Beatrice Ethel Lithiby

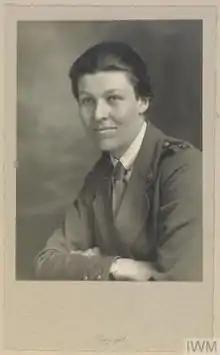
Lithiby c.1918

Beatrice Ethel Lithiby OBE (4 December 1889 – 25 July 1966) was a British artist known as a painter and designer of stained glass and church furnishings. She served in both World War I and World War II in the British Army and in the former conflict also worked as a war artist for the Imperial War Museum.